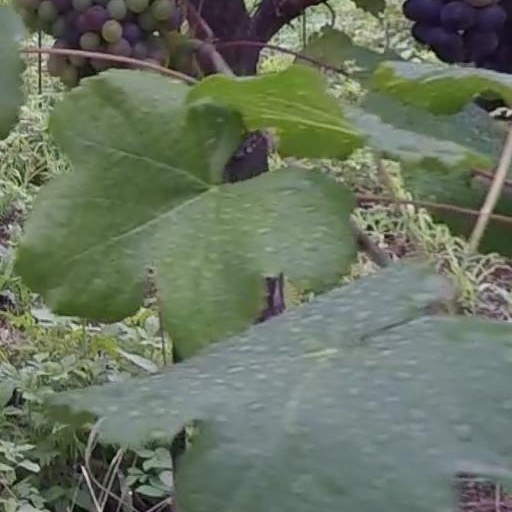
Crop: grape